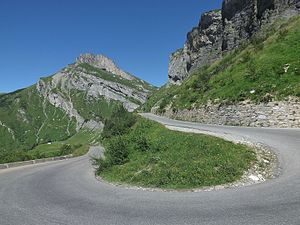
Cormet de Roselend / Galleri
Cormet de Roselend er et bjergpas i Frankrig. Det ligger i departementet Savoie og krydses af landevejen D902 og D925. Det forbinder Tarentaise-dalen med byen Beaufort. Landevejen D902 går fra hovedbyen i Tarentaise-dalen Bourg-Saint-Maurice til toppen af bjergpasset. Fra Bourg-Saint-Maurice går D902 gennem Vallée des Chapieux. Fra passets toppunkt går landevej D925 til Vallée du Beaufortain.